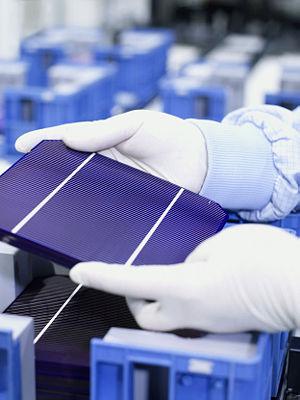
Une cellule photovoltaïque, ou cellule solaire, est un composant électronique qui, exposé à la lumière, produit de l’électricité grâce à l’effet photovoltaïque. La puissance obtenue est proportionnelle à la puissance lumineuse incidente et dépend du rendement de la cellule. Celle-ci délivre une tension continue et un courant la traverse dès qu'elle est connectée à une charge électrique.